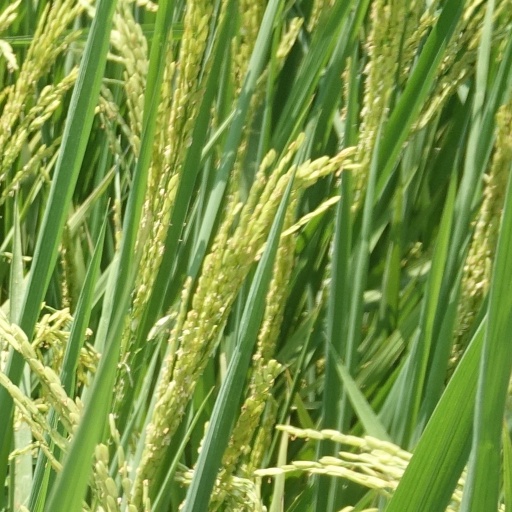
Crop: rice